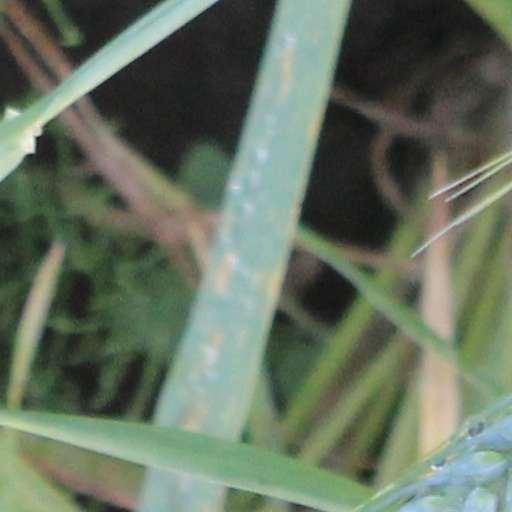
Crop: wheat